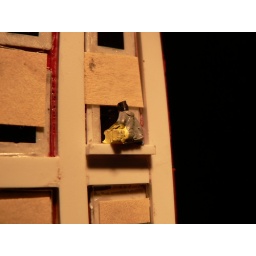
placing a person in the window